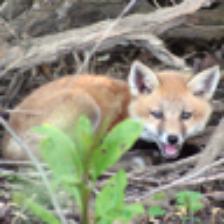
Label: NonHuman